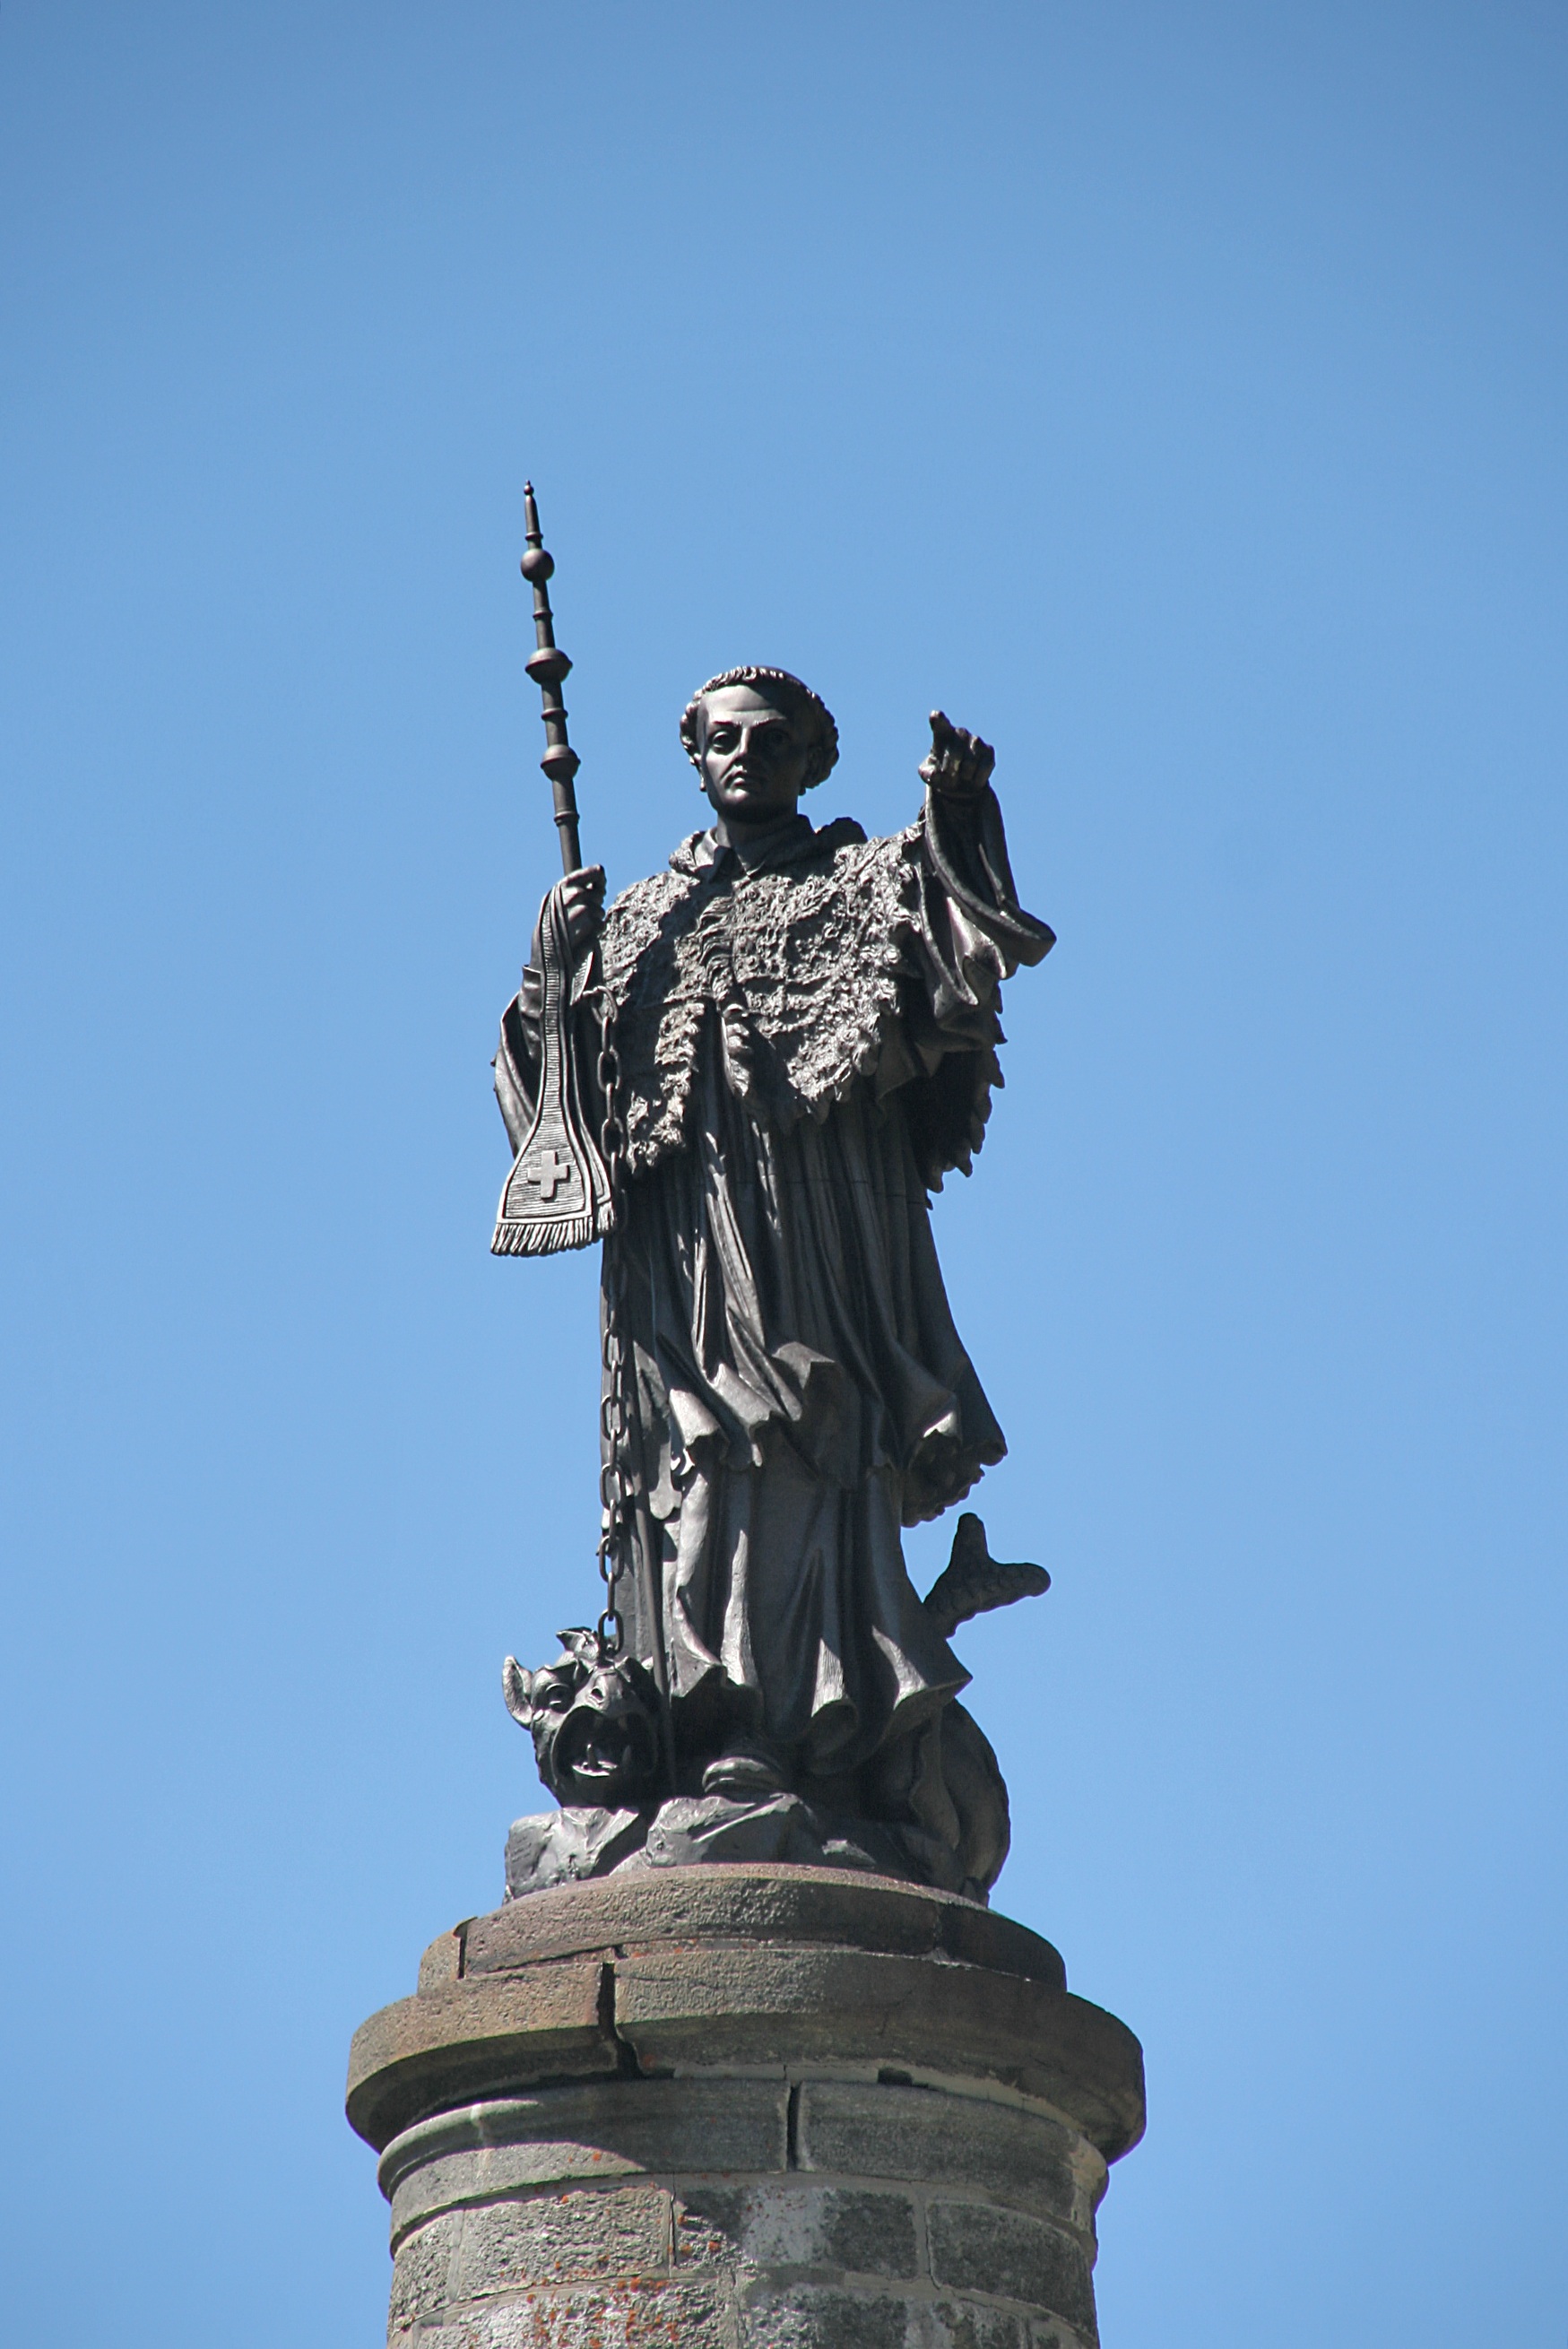
monument, europe, statue, landmark, italy, blue, artwork, sculpture, art, temple, mountains, alps, switzerland, colle, san bernardo